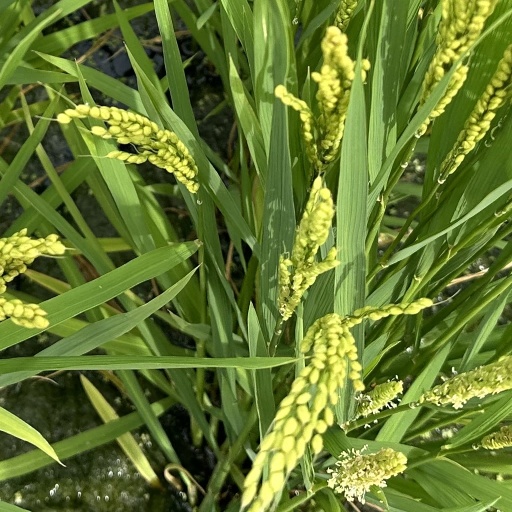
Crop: rice